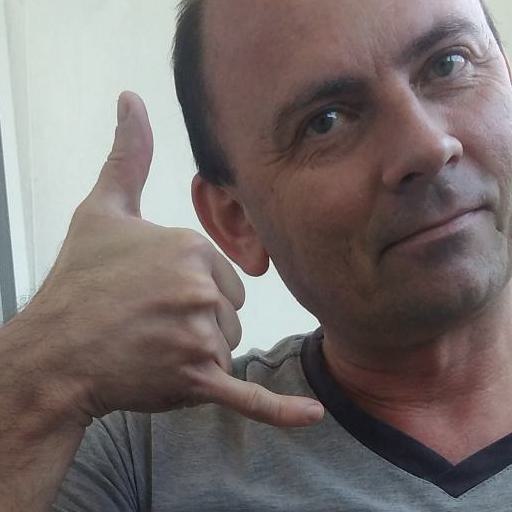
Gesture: call